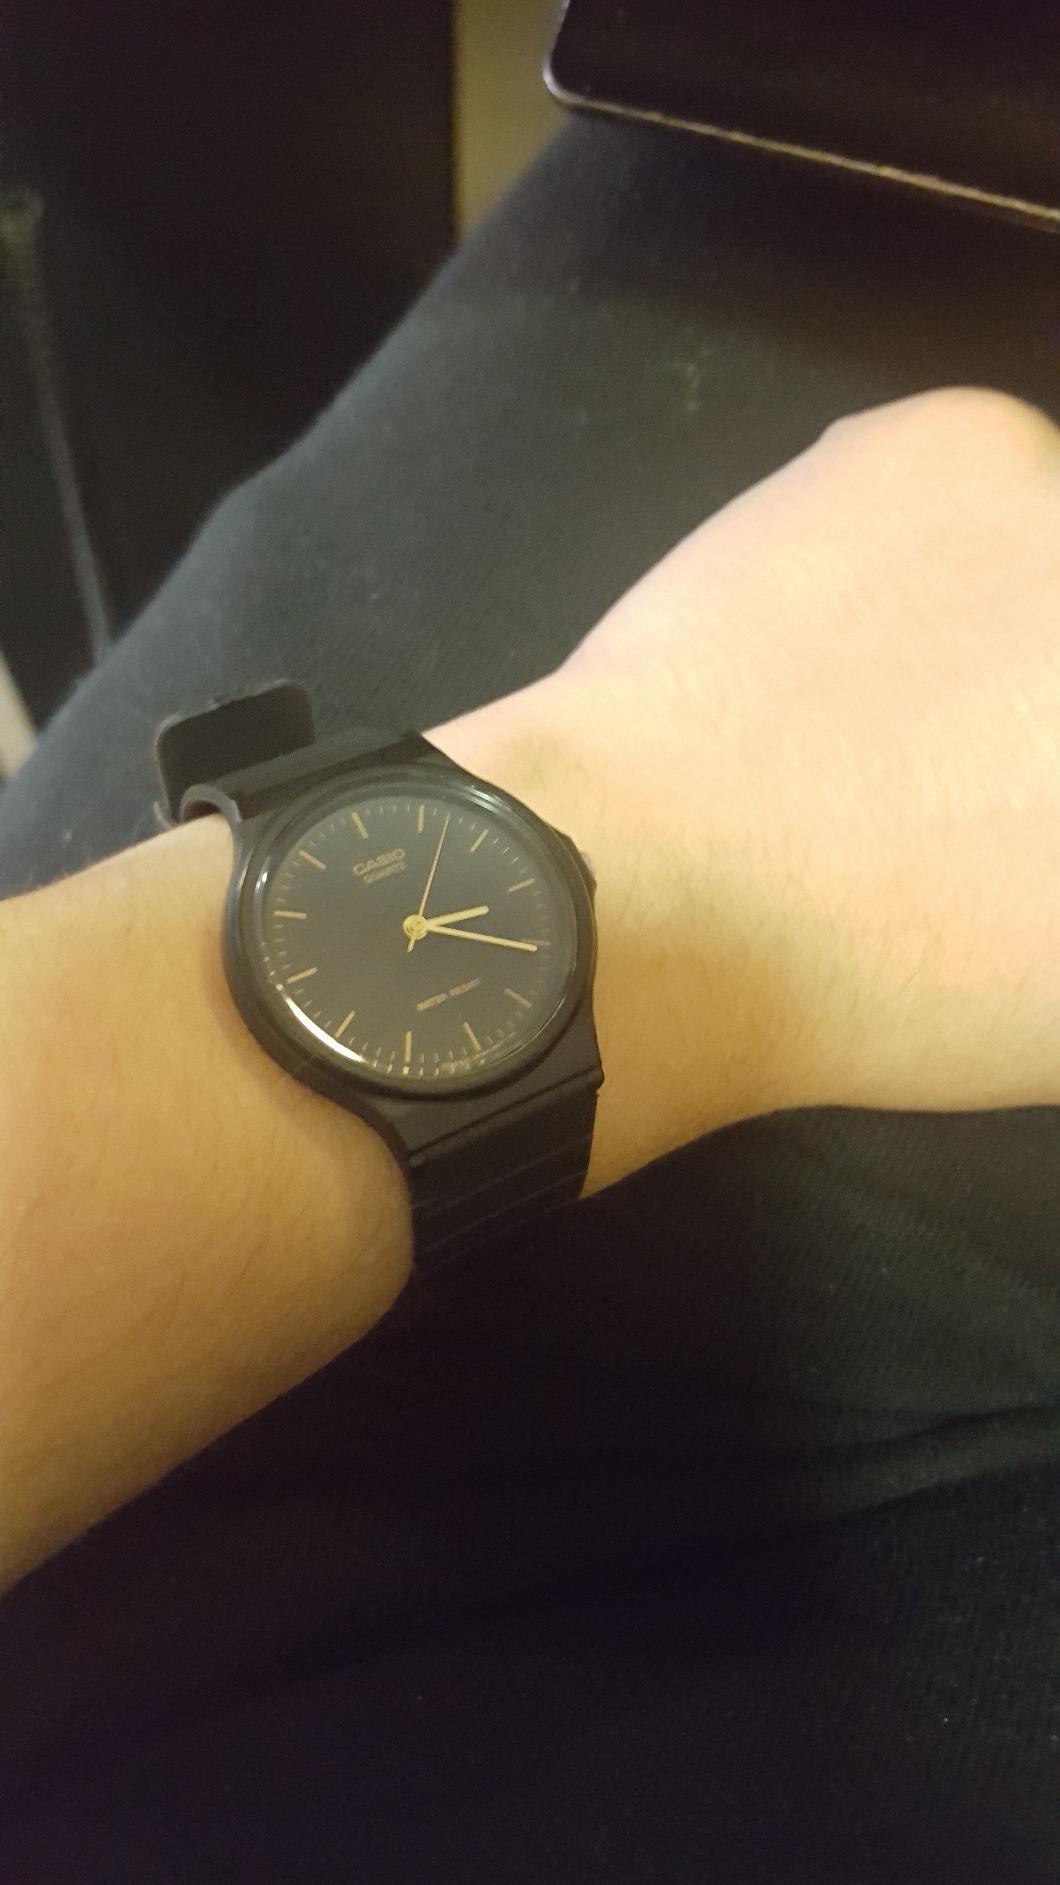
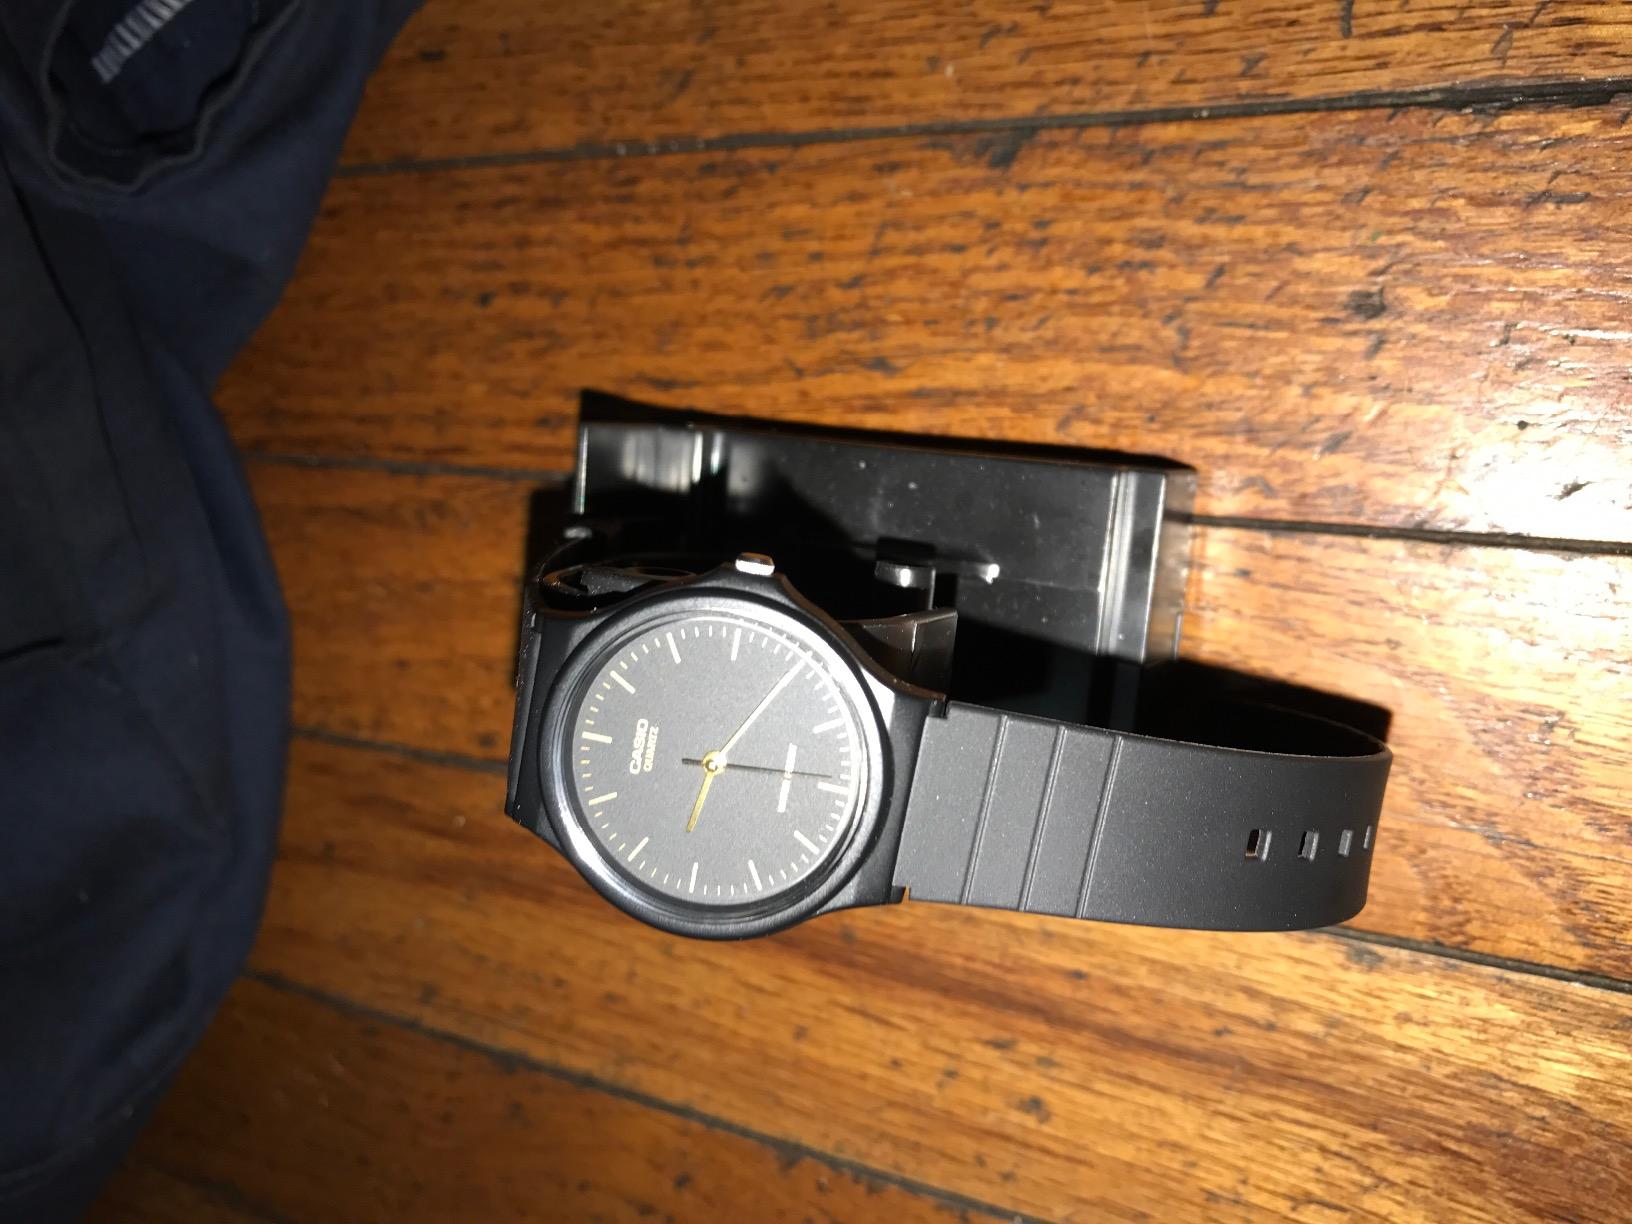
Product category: accessories_watch
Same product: yes